The Devil and the Ten Commandments

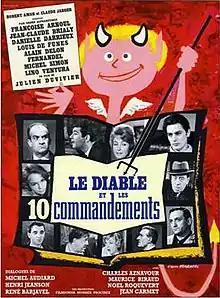
Original French film poster

Le Diable et les Dix Commandements is a French film from 1962 directed by Julien Duvivier that consists of seven sketches (eight in the versions shown in Germany and Japan) played by an ensemble cast that includes Michel Simon, Micheline Presle, Françoise Arnoul, Mel Ferrer, Charles Aznavour, Lino Ventura, Fernandel, Alain Delon, Danielle Darrieux, Jean-Claude Brialy, and Louis de Funès.